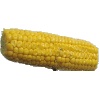
Label: Corn 1